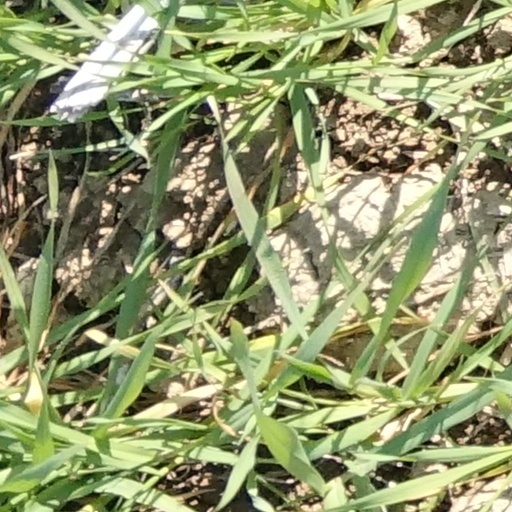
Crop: wheat